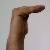
The image shows a hand gesture representing a space in Indian Sign Language.